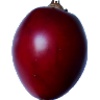
Label: tamarillo